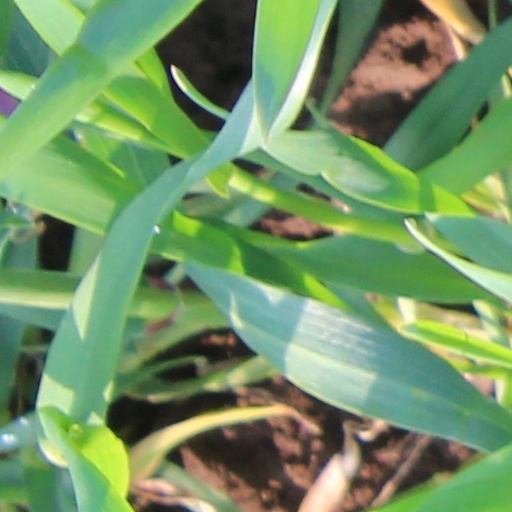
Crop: wheat